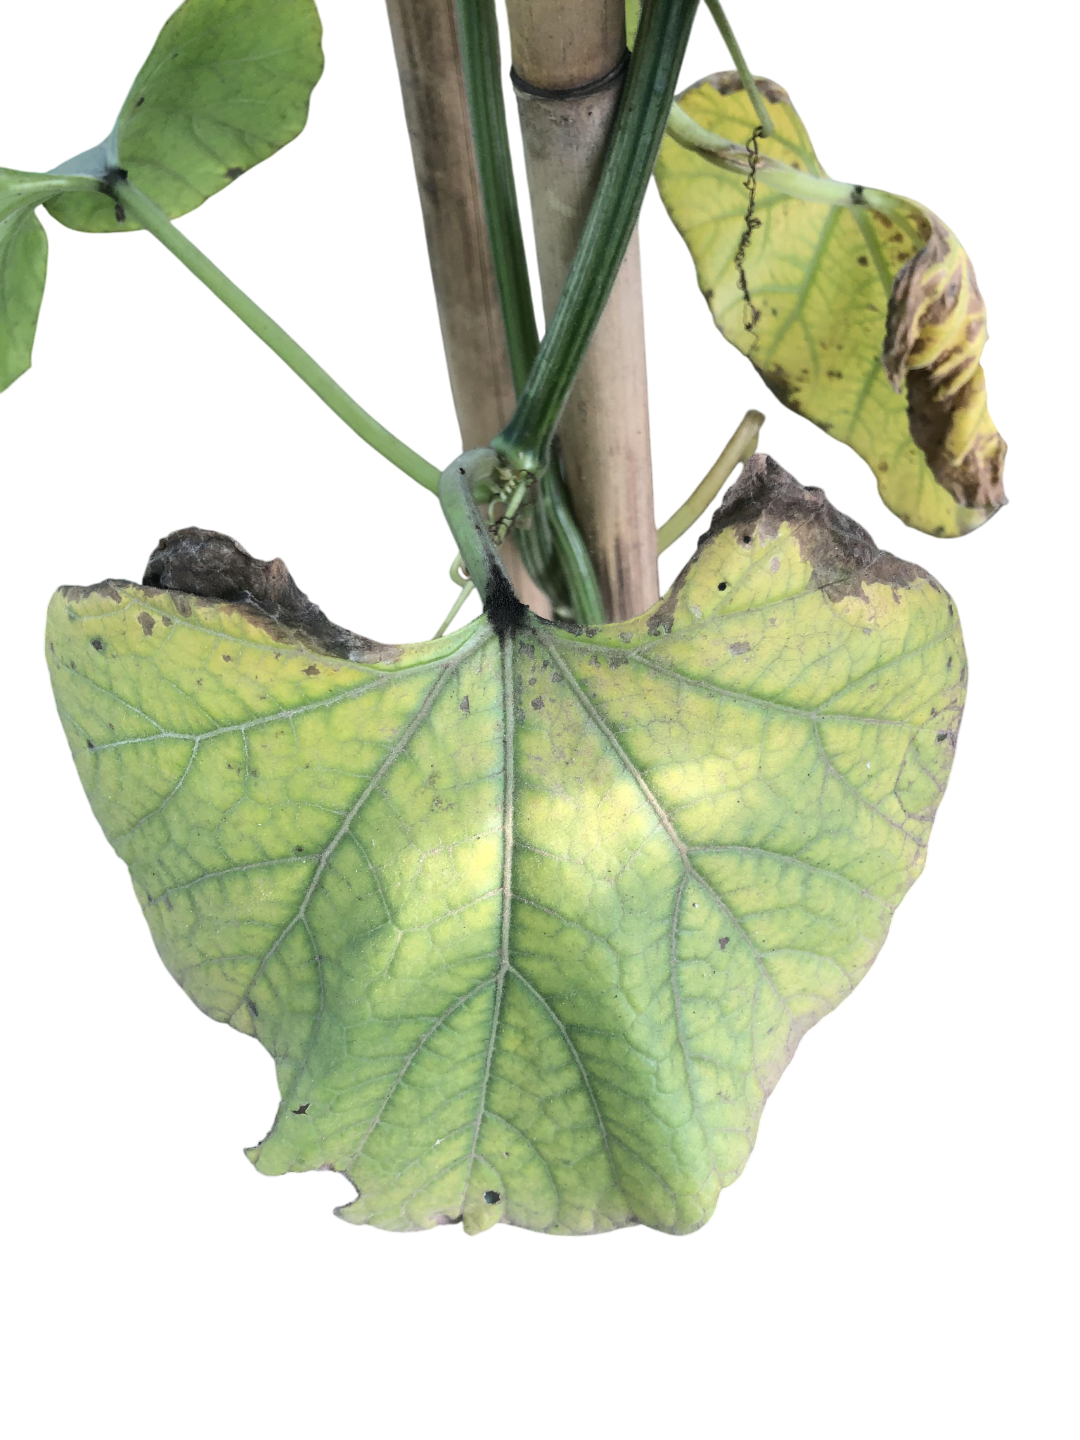
Crop: Bottle Gourd
Label: Anthracnose